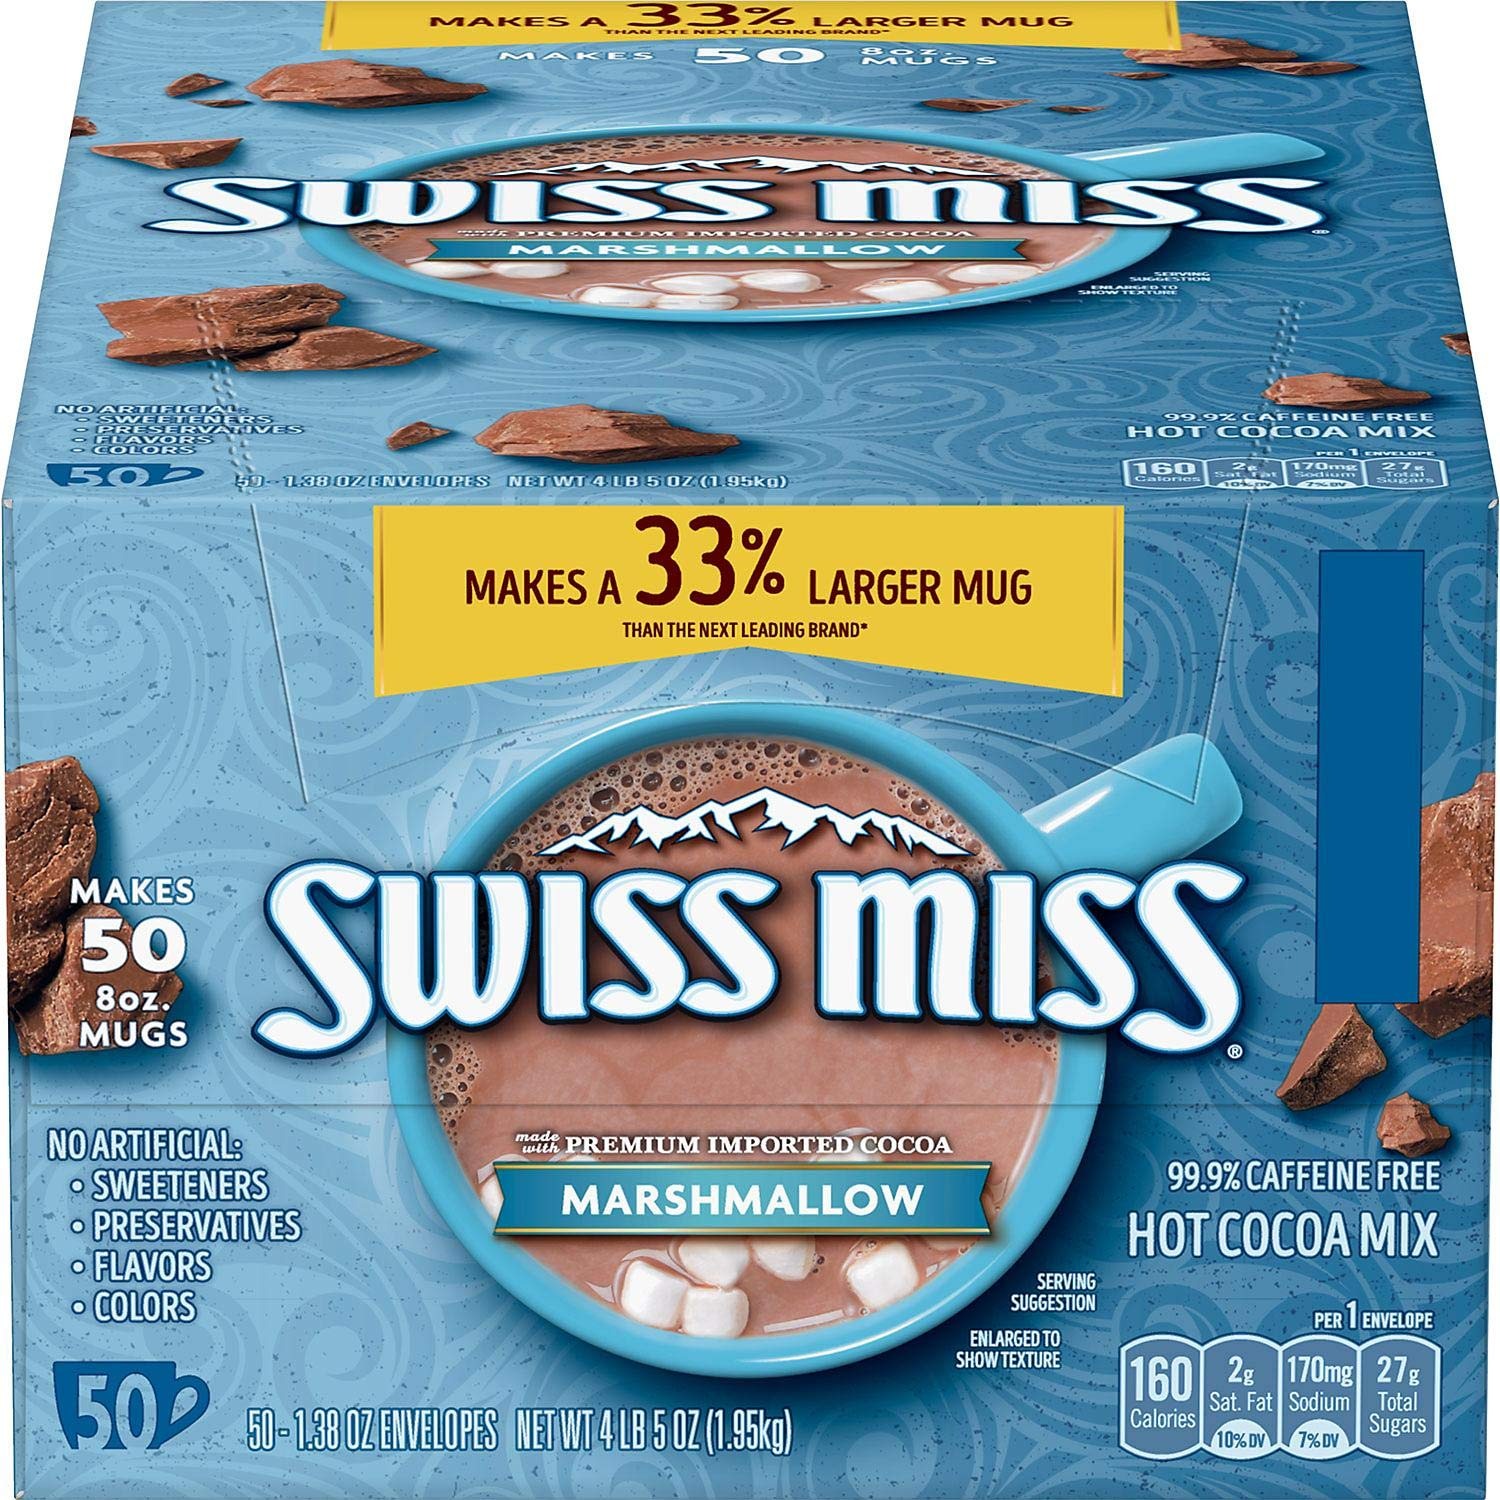
Item Name: Swiss Miss Marshmallow Cocoa Mix Caffeine Free 50/1.38 Oz Net Wt 69 Oz,, ()
Bullet Point: Made with wholesome ingredients, fluffy marshmallows, Farm-Fresh milk from Wisconsin, and premium imported cocoa
Value: 69.0
Unit: Ounce

Price: 12.585